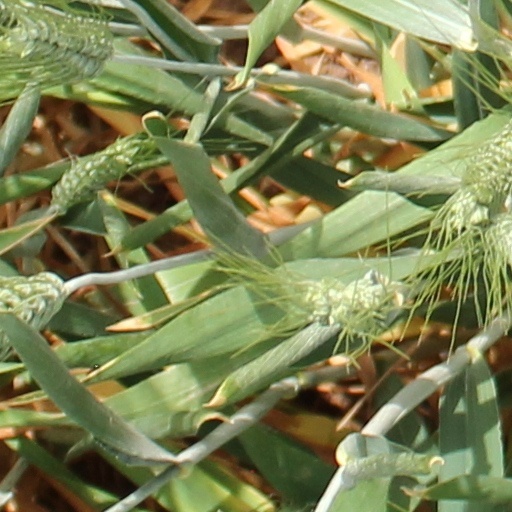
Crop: wheat